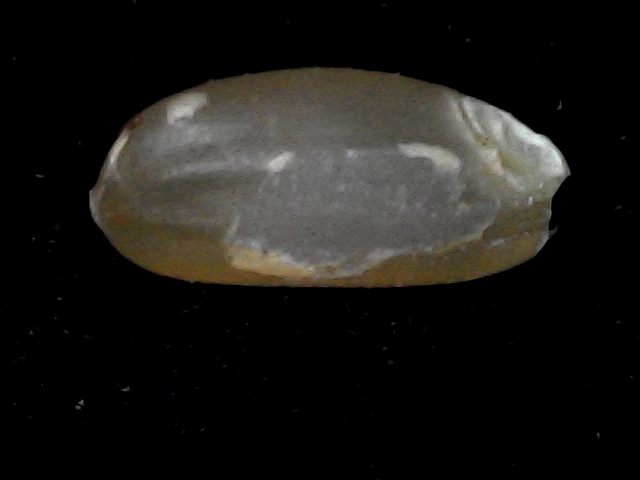
Rice variety: BD76